Weiping Qin

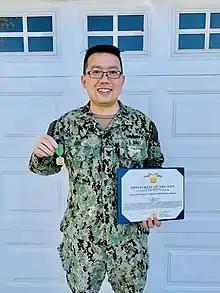

Weiping Qin (born February 1980) is an economist, political commentator, columnist and editor of China in Perspective, a U.S. Navy veteran.